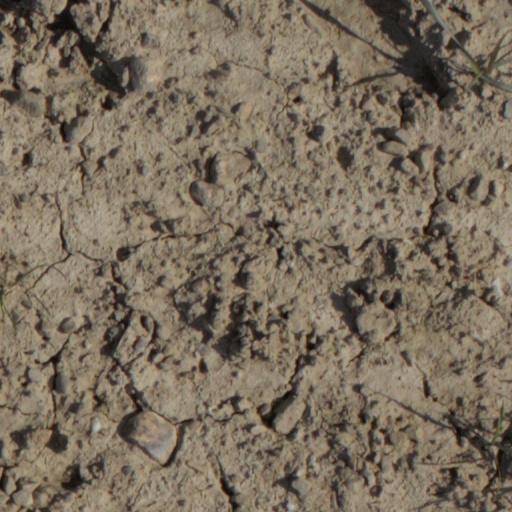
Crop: wheat